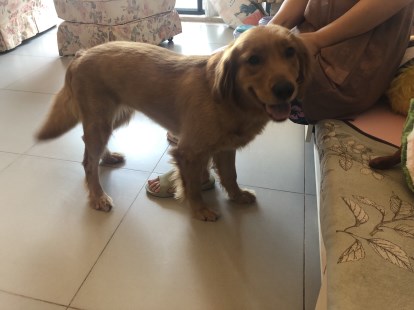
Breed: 5355-n000126-golden_retriever